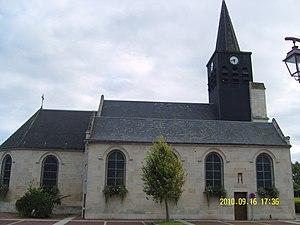
L'église d' Hordain
Hordain est une commune française située dans le département du Nord, en région Hauts-de-France.